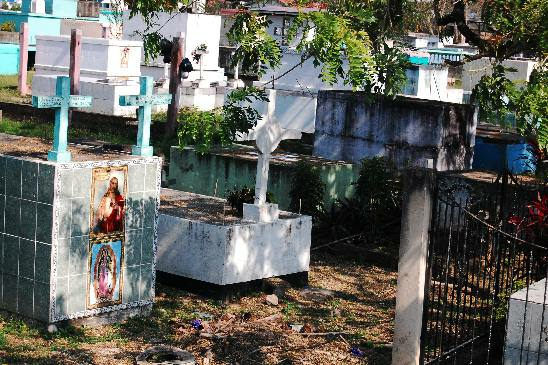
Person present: No